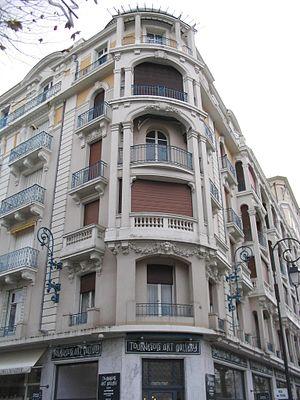
En France, l'état de siège est un dispositif législatif et constitutionnel permettant le transfert de pouvoirs de police de l'autorité civile à l'autorité militaire, la création de juridictions militaires et l'extension des pouvoirs de police. Ce type de norme juridique est comparable dans une certaine mesure à la loi martiale.